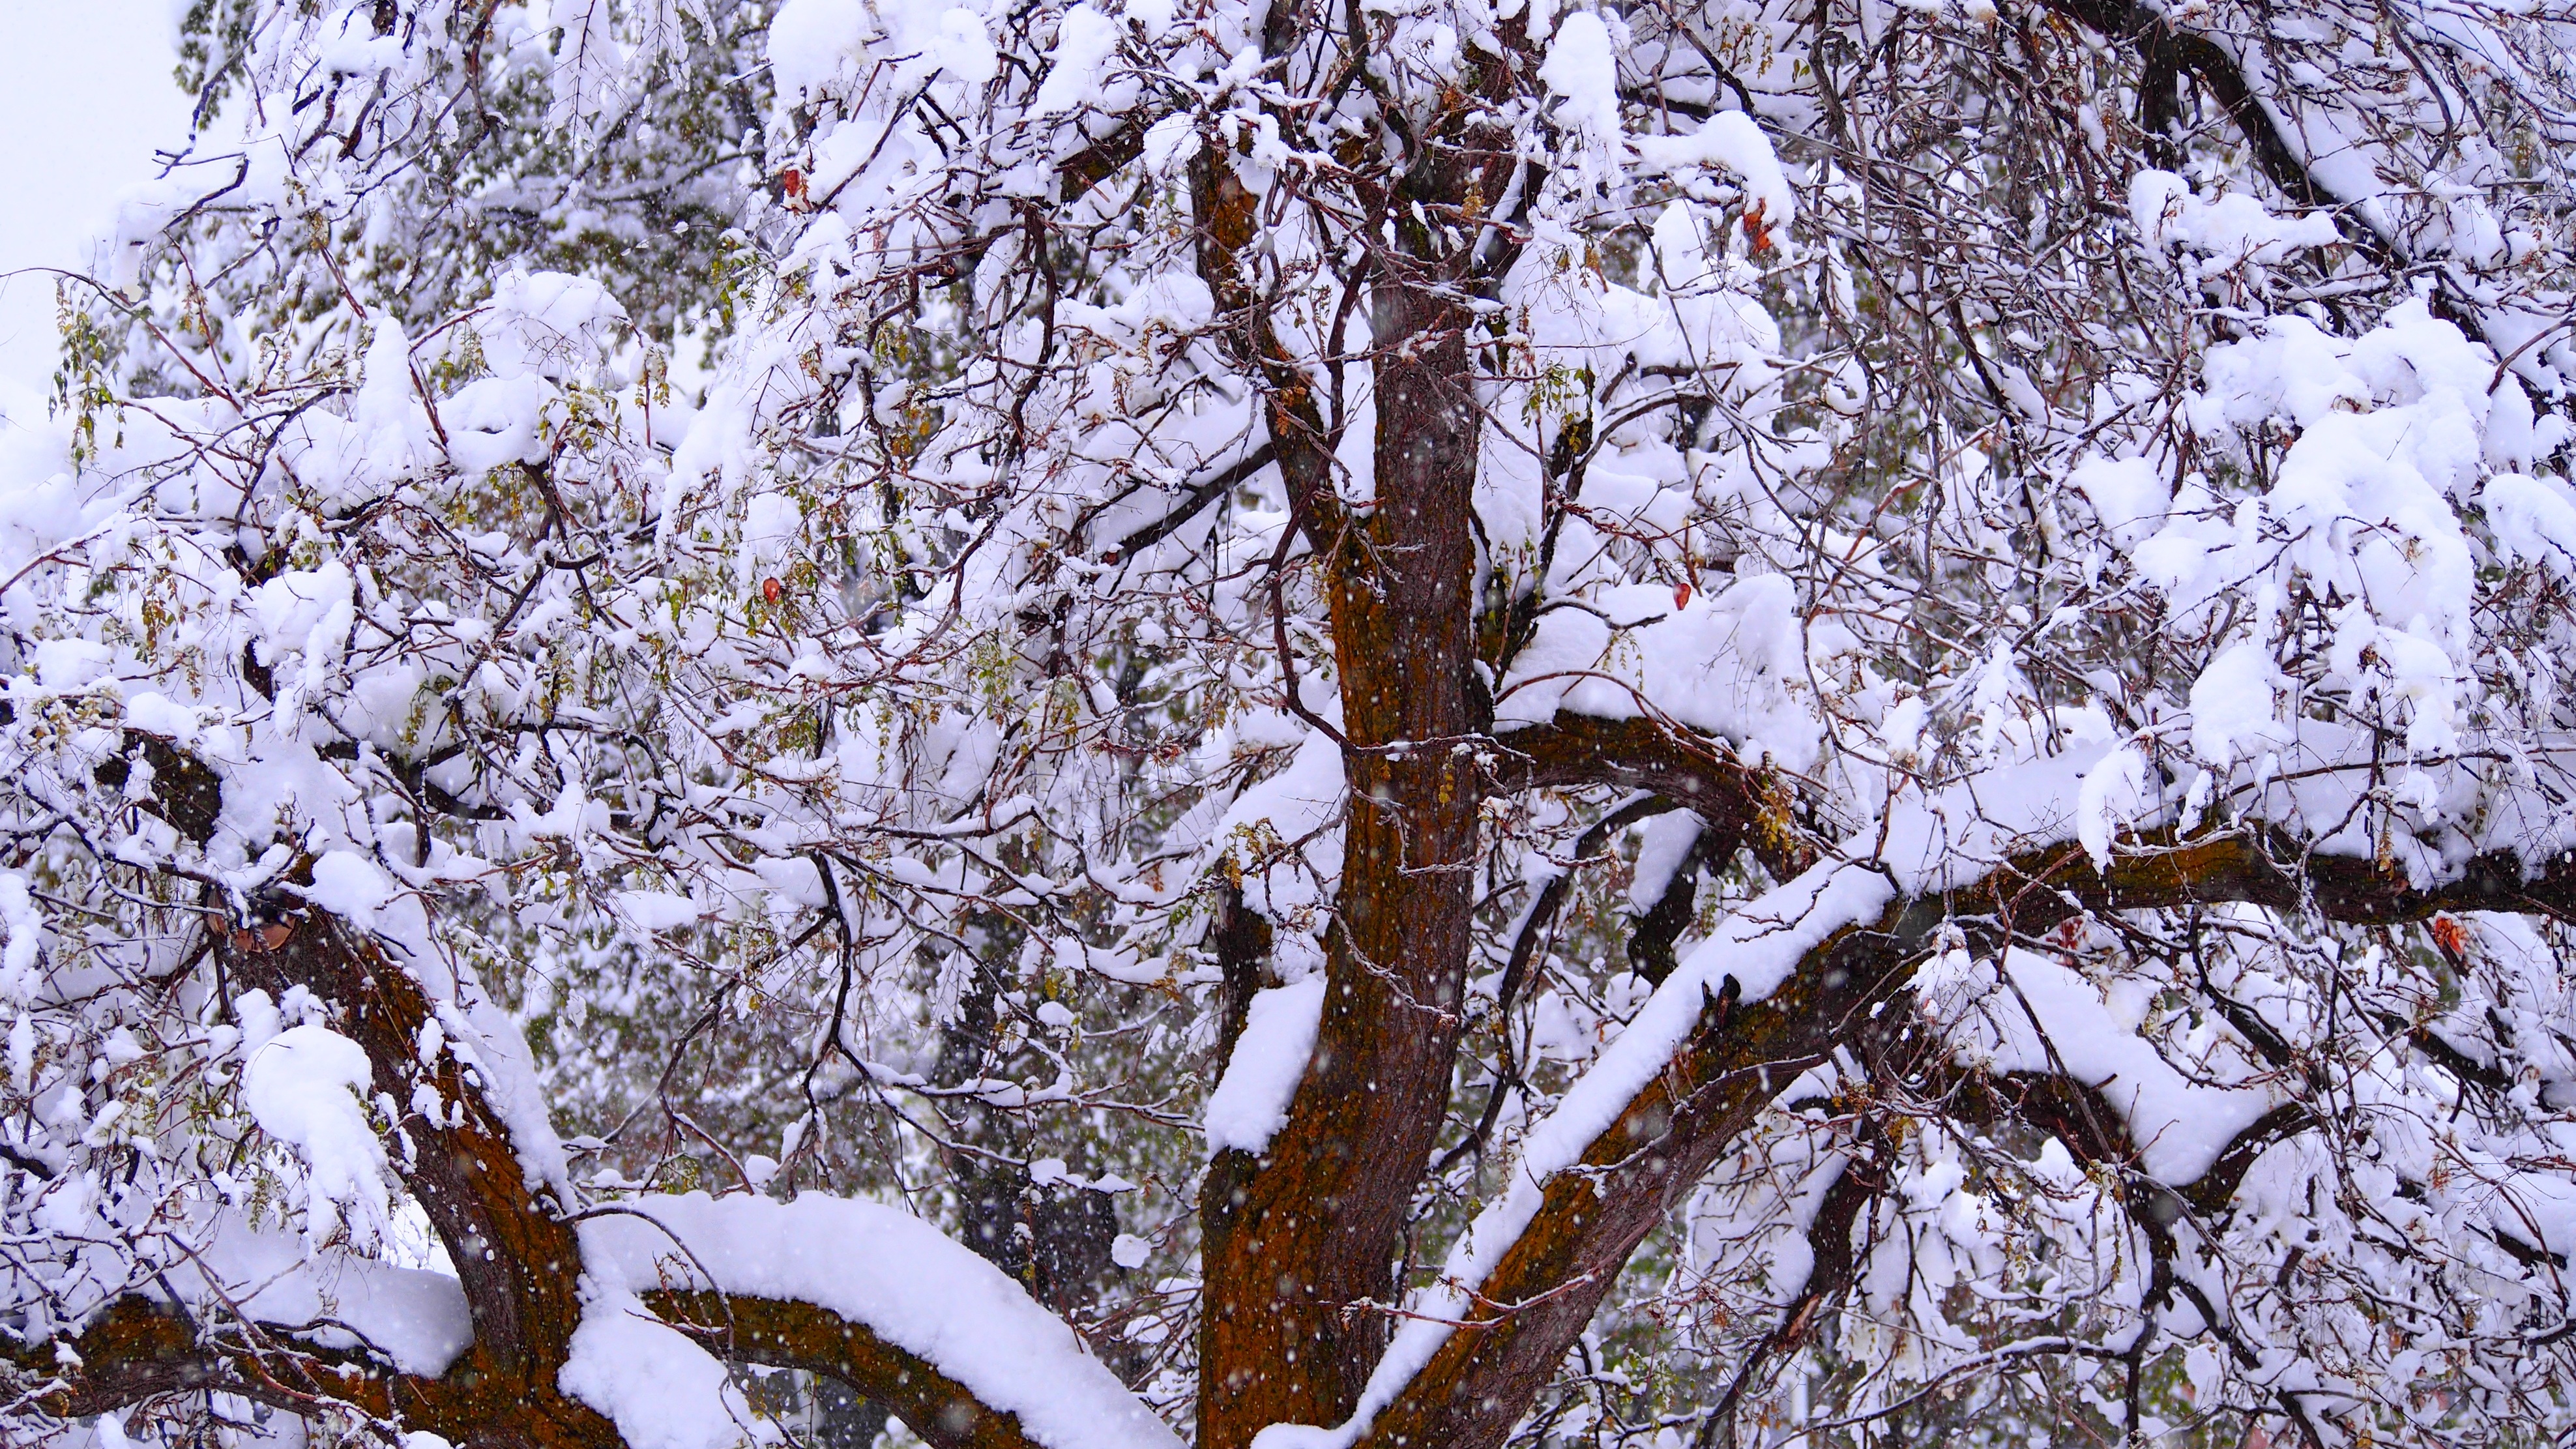
tree, branch, blossom, snow, cold, winter, plant, leaf, flower, frost, bark, ice, spring, weather, season, twig, freezing, woody plant